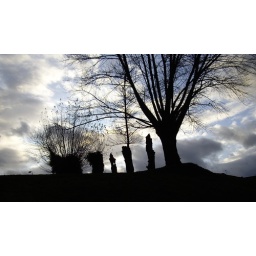
Stunted treestumps against the autumn sky in Nunhead, south east London, looking strangely like standing stones!